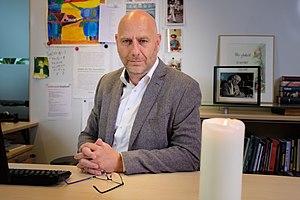
Nederlands Dagblad est un quotidien néerlandais fondé en 1944.